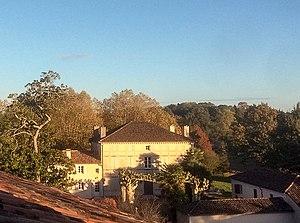
Juzanx
Baigts est une commune française située en Chalosse dans le département des Landes, en région Nouvelle-Aquitaine.